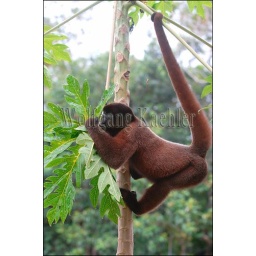
Peru, amazon river basin, near iquitos, maranon river, rainforest, woolly monkey